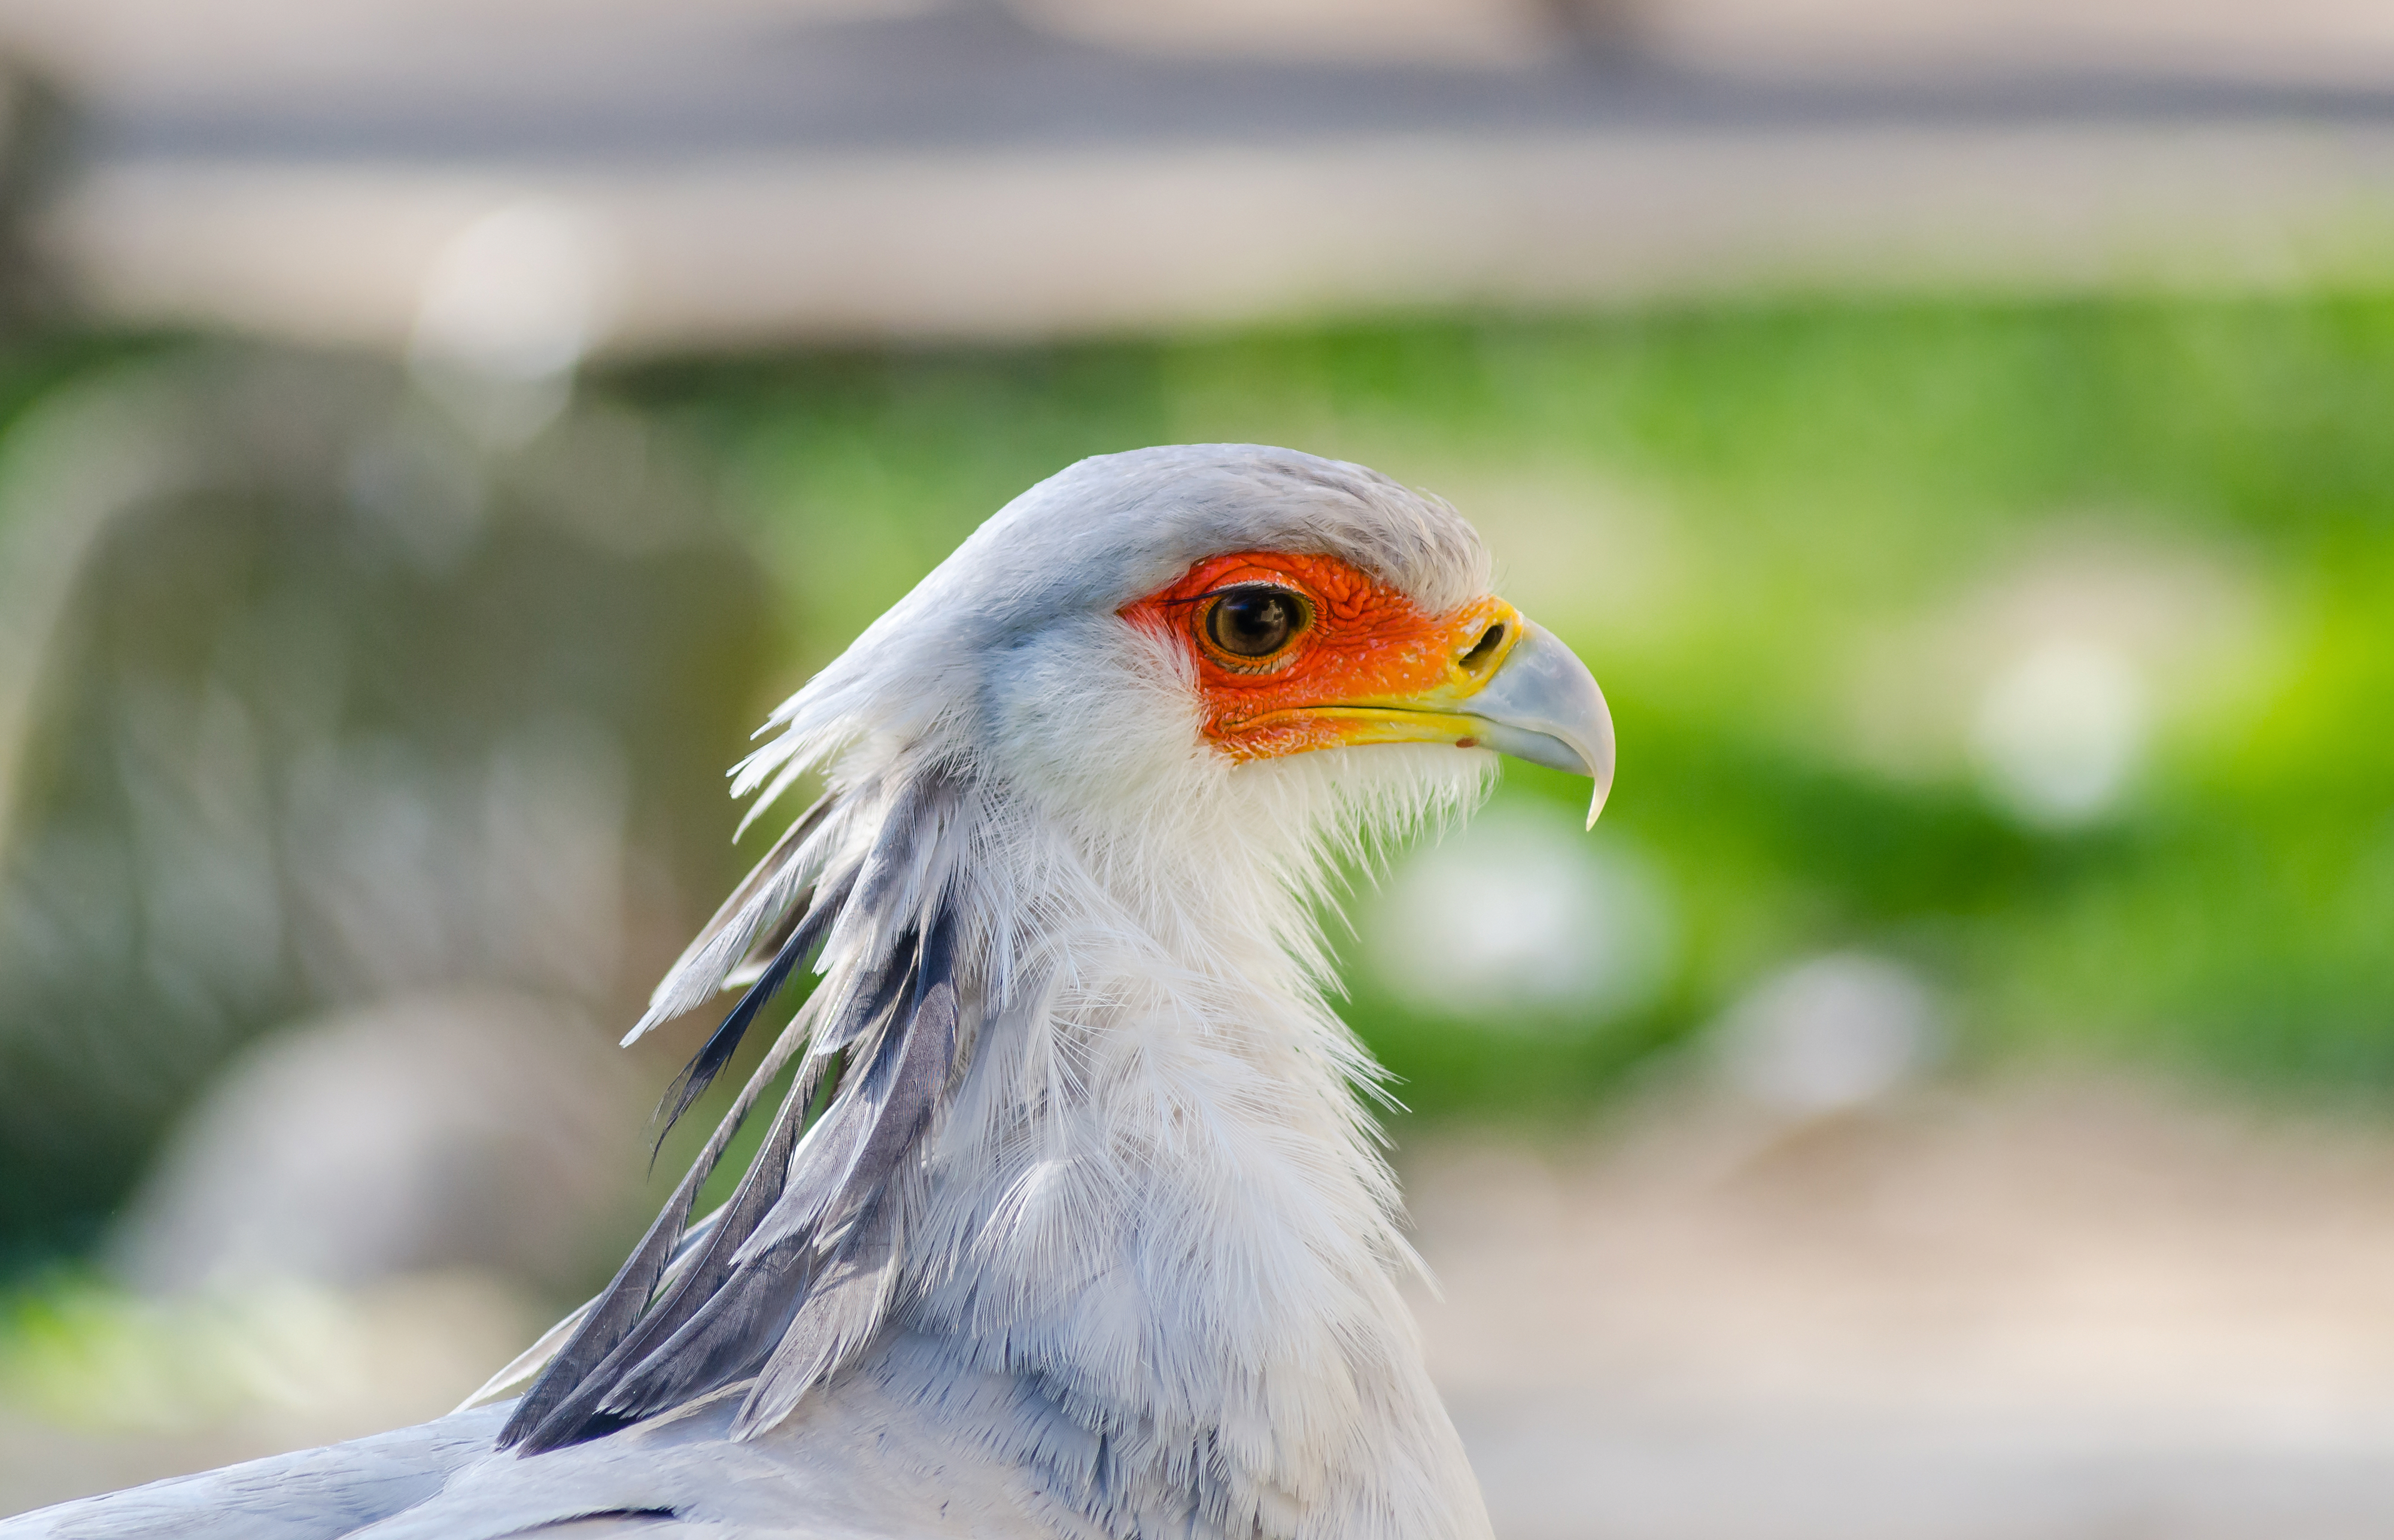
nature, bird, wing, wildlife, beak, fauna, close up, vertebrate, egyptian vulture